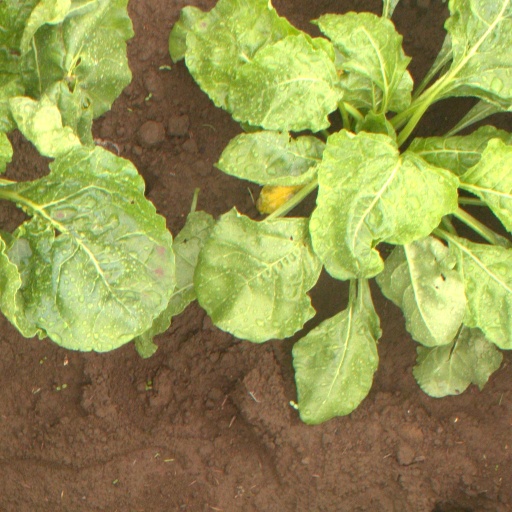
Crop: sugar beet